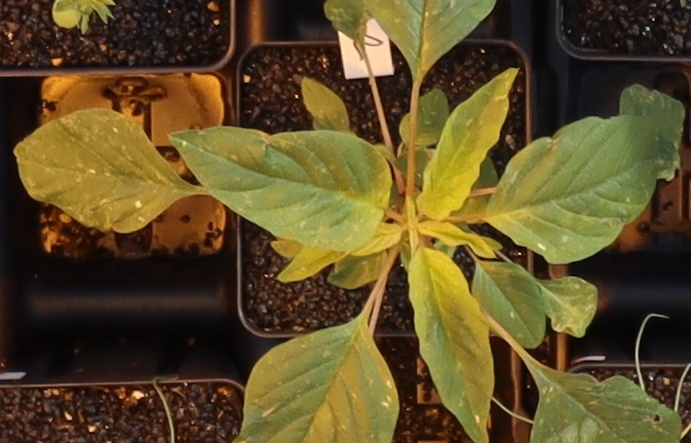
Label: Palmer Amaranth